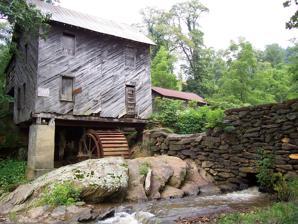
Building: Cockerham Mill
Country: United States of America
Year built: 1899
United States historic place Cockerham Mill U.S. National Register of Historic Places Invalid designation Show map of North Carolina Show map of the United States Location 1580 Dog Creek Rd. Extension, near Crumpler, North Carolina Coordinates 36°25′19.4″N 81°23′44.5″W / 36.422056°N 81.395694°W / 36.422056; -81.395694 Area 3 acres (1.2 ha) Built c. 1884 ( 1884 ) -1899, c. 1912, c. 1920 NRHP reference No. 14001022 Added to NRHP December 10, 2014 Cockerham Mill is a historic grist mill located near Crumpler , Ashe County, North Carolina . It was built between 1884 and 1899, and is a two-story, side-gable, building of post and beam construction.  Associated with the mill is the one and a half - story, side-gable single-pile, miller's house (c. 1912), dam (c. 1884 - 1899), molasses cooking shed (c. 1920), and two-story frame gambrel-roof bank barn (c. 1912). It was listed on the National Register of Historic Places in 2014. The original dam for the mill, on Dog Creek, was wholly constructed of dry-stacked stone with a single sluice and single gate.  Several attempts were made over the years to remove or demolish the dam, but it proved very sturdy, even to dynamite.  The center of the dam top was dislodged by dynamite in the mid 1900s and in the late 80s was concreted over to allow large debris flows over the dam and lessen possible damage. The mill was one of the first homes in the area to have electricity, powered by the dam itself and provided milling services for much of the valley. The mill has undergone several attempts to maintain the structure after several, very destructive storm seasons.  The original corner column of dry-stacked river rocks was cement encased in 1984 to prevent further damage from debris impacts from floods.  Later, additional support beams were added under the main structure in 2004 to prevent collapse of the mill. References